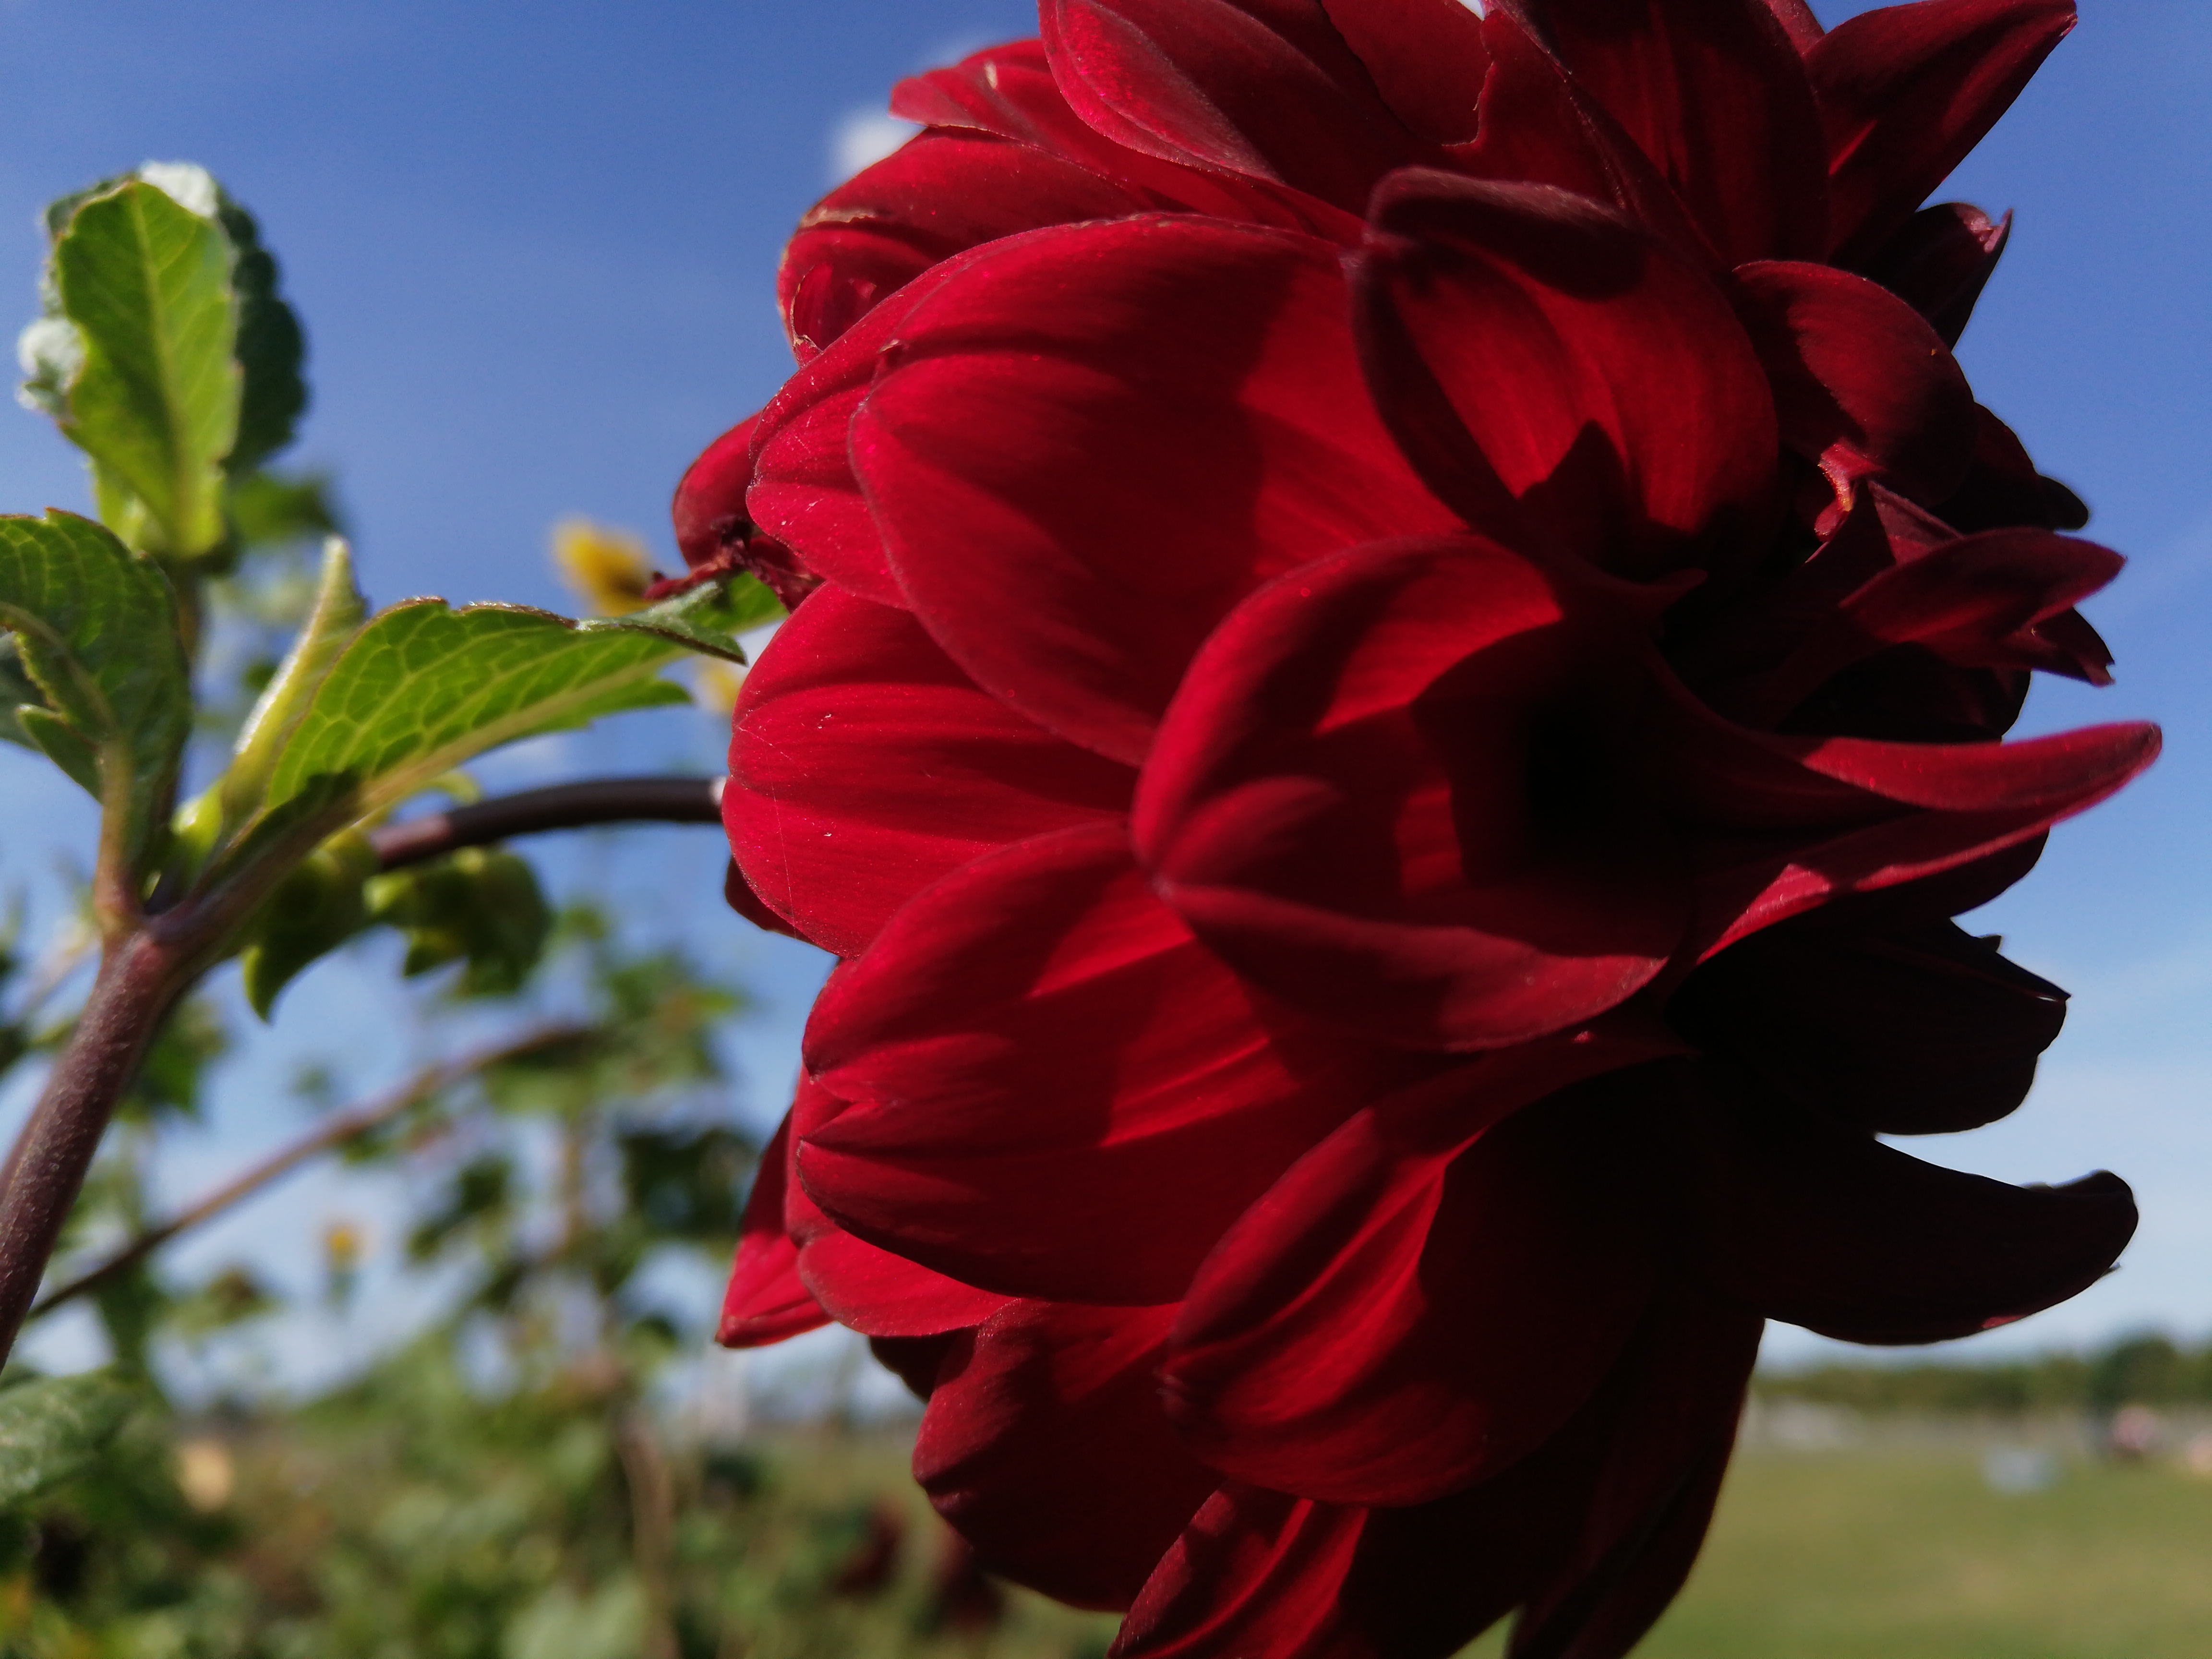
flower, flowering plant, red, petal, plant, botany, sky, annual plant, rose family, plant stem, wildflower, camellia